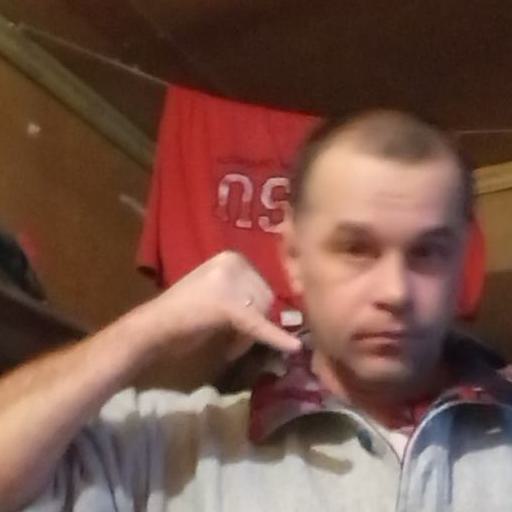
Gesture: call